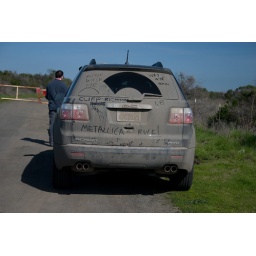
Our car got a bit dirty driving around Tahoe!